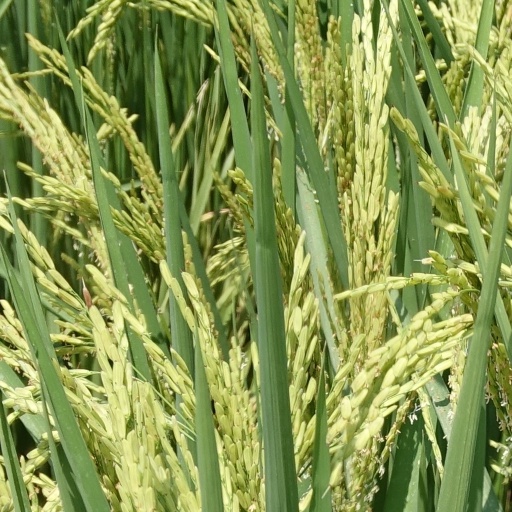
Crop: rice